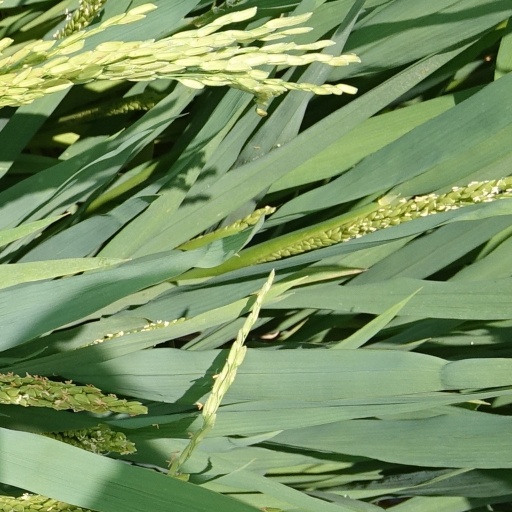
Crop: rice